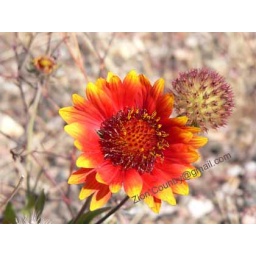
A perfect little flower growing next to a road in the High Desert.